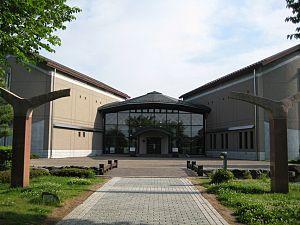
La rébellion de Jōkyō, ou soulèvement de Kasuke, est une révolte paysanne de grande ampleur survenue en 1686 à Azumidaira au Japon. Azumidaira à l'époque, fait partie du domaine de Matsumoto sous le contrôle du shogunat Tokugawa. Le domaine est alors dirigé par le clan Mizuno. De nombreux soulèvements paysans sont signalés à l'époque d'Edo et dans de nombreux cas, les dirigeants des soulèvements sont exécutés après-coup. Ces dirigeants exécutés sont admirés en tant que gimin et le plus célèbre d'entre eux est sans doute Sakura Sōgorō. Gimin signifie martyr, dans le sens non religieux. Mais la rébellion de Jōkyō est unique en ce que non seulement les meneurs de l'insurrection, mais aussi une jeune fille de seize ans qui a aidé son père Oana Zembei, adjoint d'un des meneurs, est capturée et exécutée. Par ailleurs, les chefs de l'insurrection reconnaissent clairement l'enjeu. Ils sont conscients que la vraie question est celle de la violations des droits de l'homme parce que le niveau de l'impôt nouvellement soulevé est équivalent à un taux d'imposition de 70%, taux impossible à assumer.
Le musée mémorial Jōkyō Gimin Jōkyō Gimin est un musée consacré à la rébellion de Jōkyō survenue dans la région du bassin d'Azumi au Japon en 1686. Le soulèvement, aussi appelé l'insurrection Kasuke, est perçu comme une lutte pour le droit à la vie. Aussi, les fondateurs du musée mémorial ont-ils apposé deux plaques sur chaque côté de l'entrée principale du musée. L'une porte inscrits les articles 11 et 12 de la Constitution du Japon. L'autre l'article premier de la déclaration universelle des droits de l'homme. Les articles gravés indiquent clairement les droits fondamentaux des citoyens du monde : Précisément la cause pour laquelle les chefs de l'insurrection ont donné leur vie.